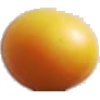
Label: Cherry Wax Yellow 1